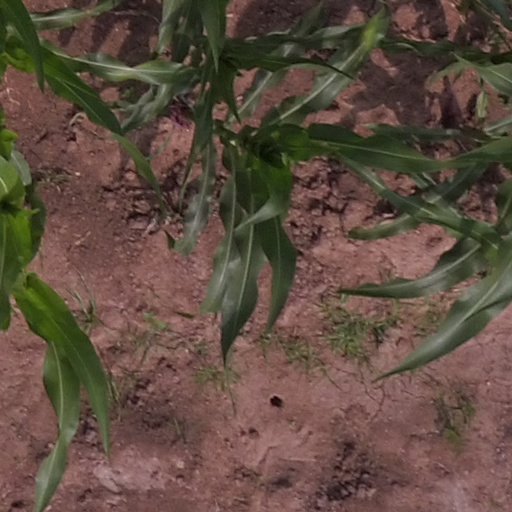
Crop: maize; corn